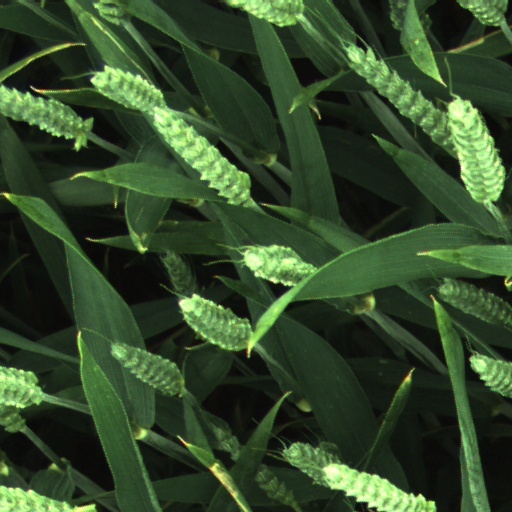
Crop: wheat